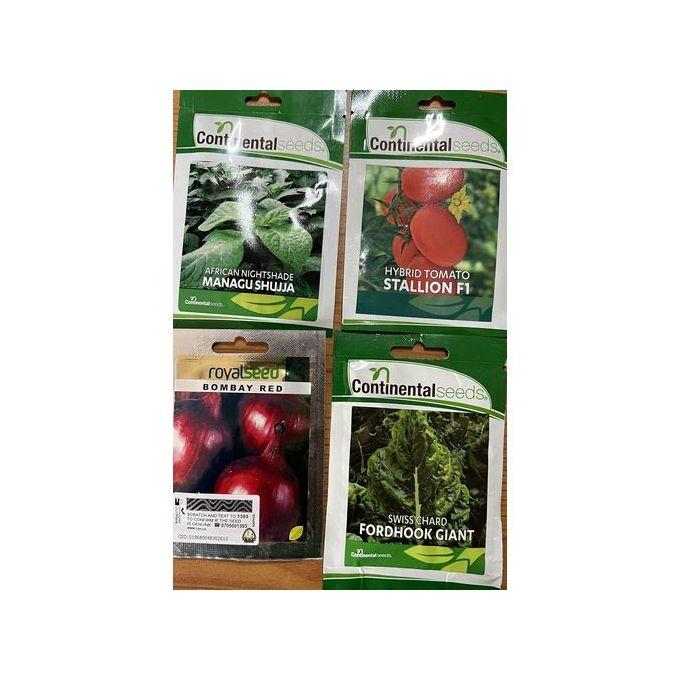
Mbegu za aina mbalimbali za mbogamboga,zimewekwa katika vifungashio vya nailoni,ili kuzuia unyevu pamoja na wadudu waharibifu kupita,juu ya kifungashio, kumewekwa picha pamoja na jina.Kilimo cha mbegu ni mahususi kwaajili ya kuandaa na kuwauzia wakulima wengine.